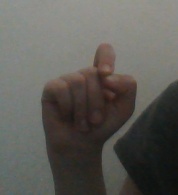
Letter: fa